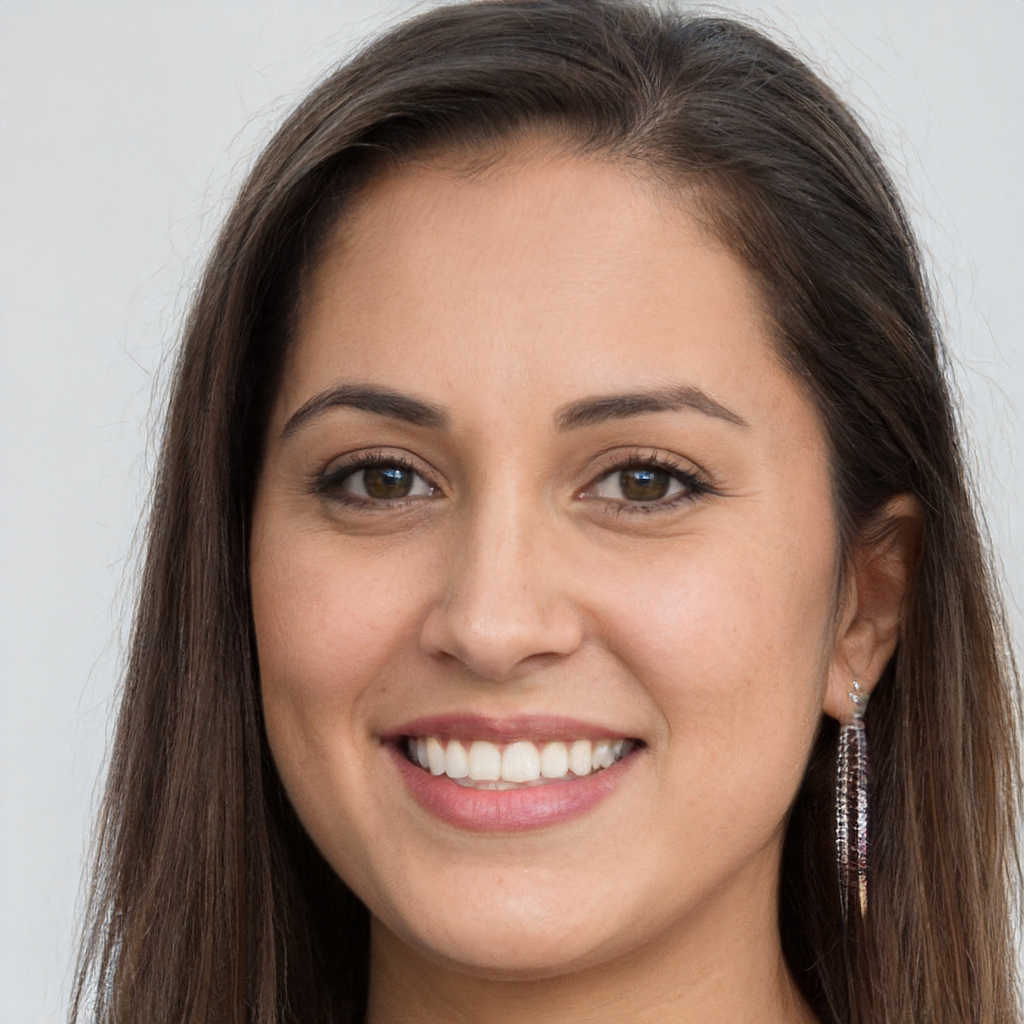
Gender: Female